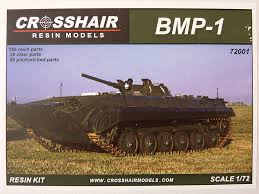
Label: BMP